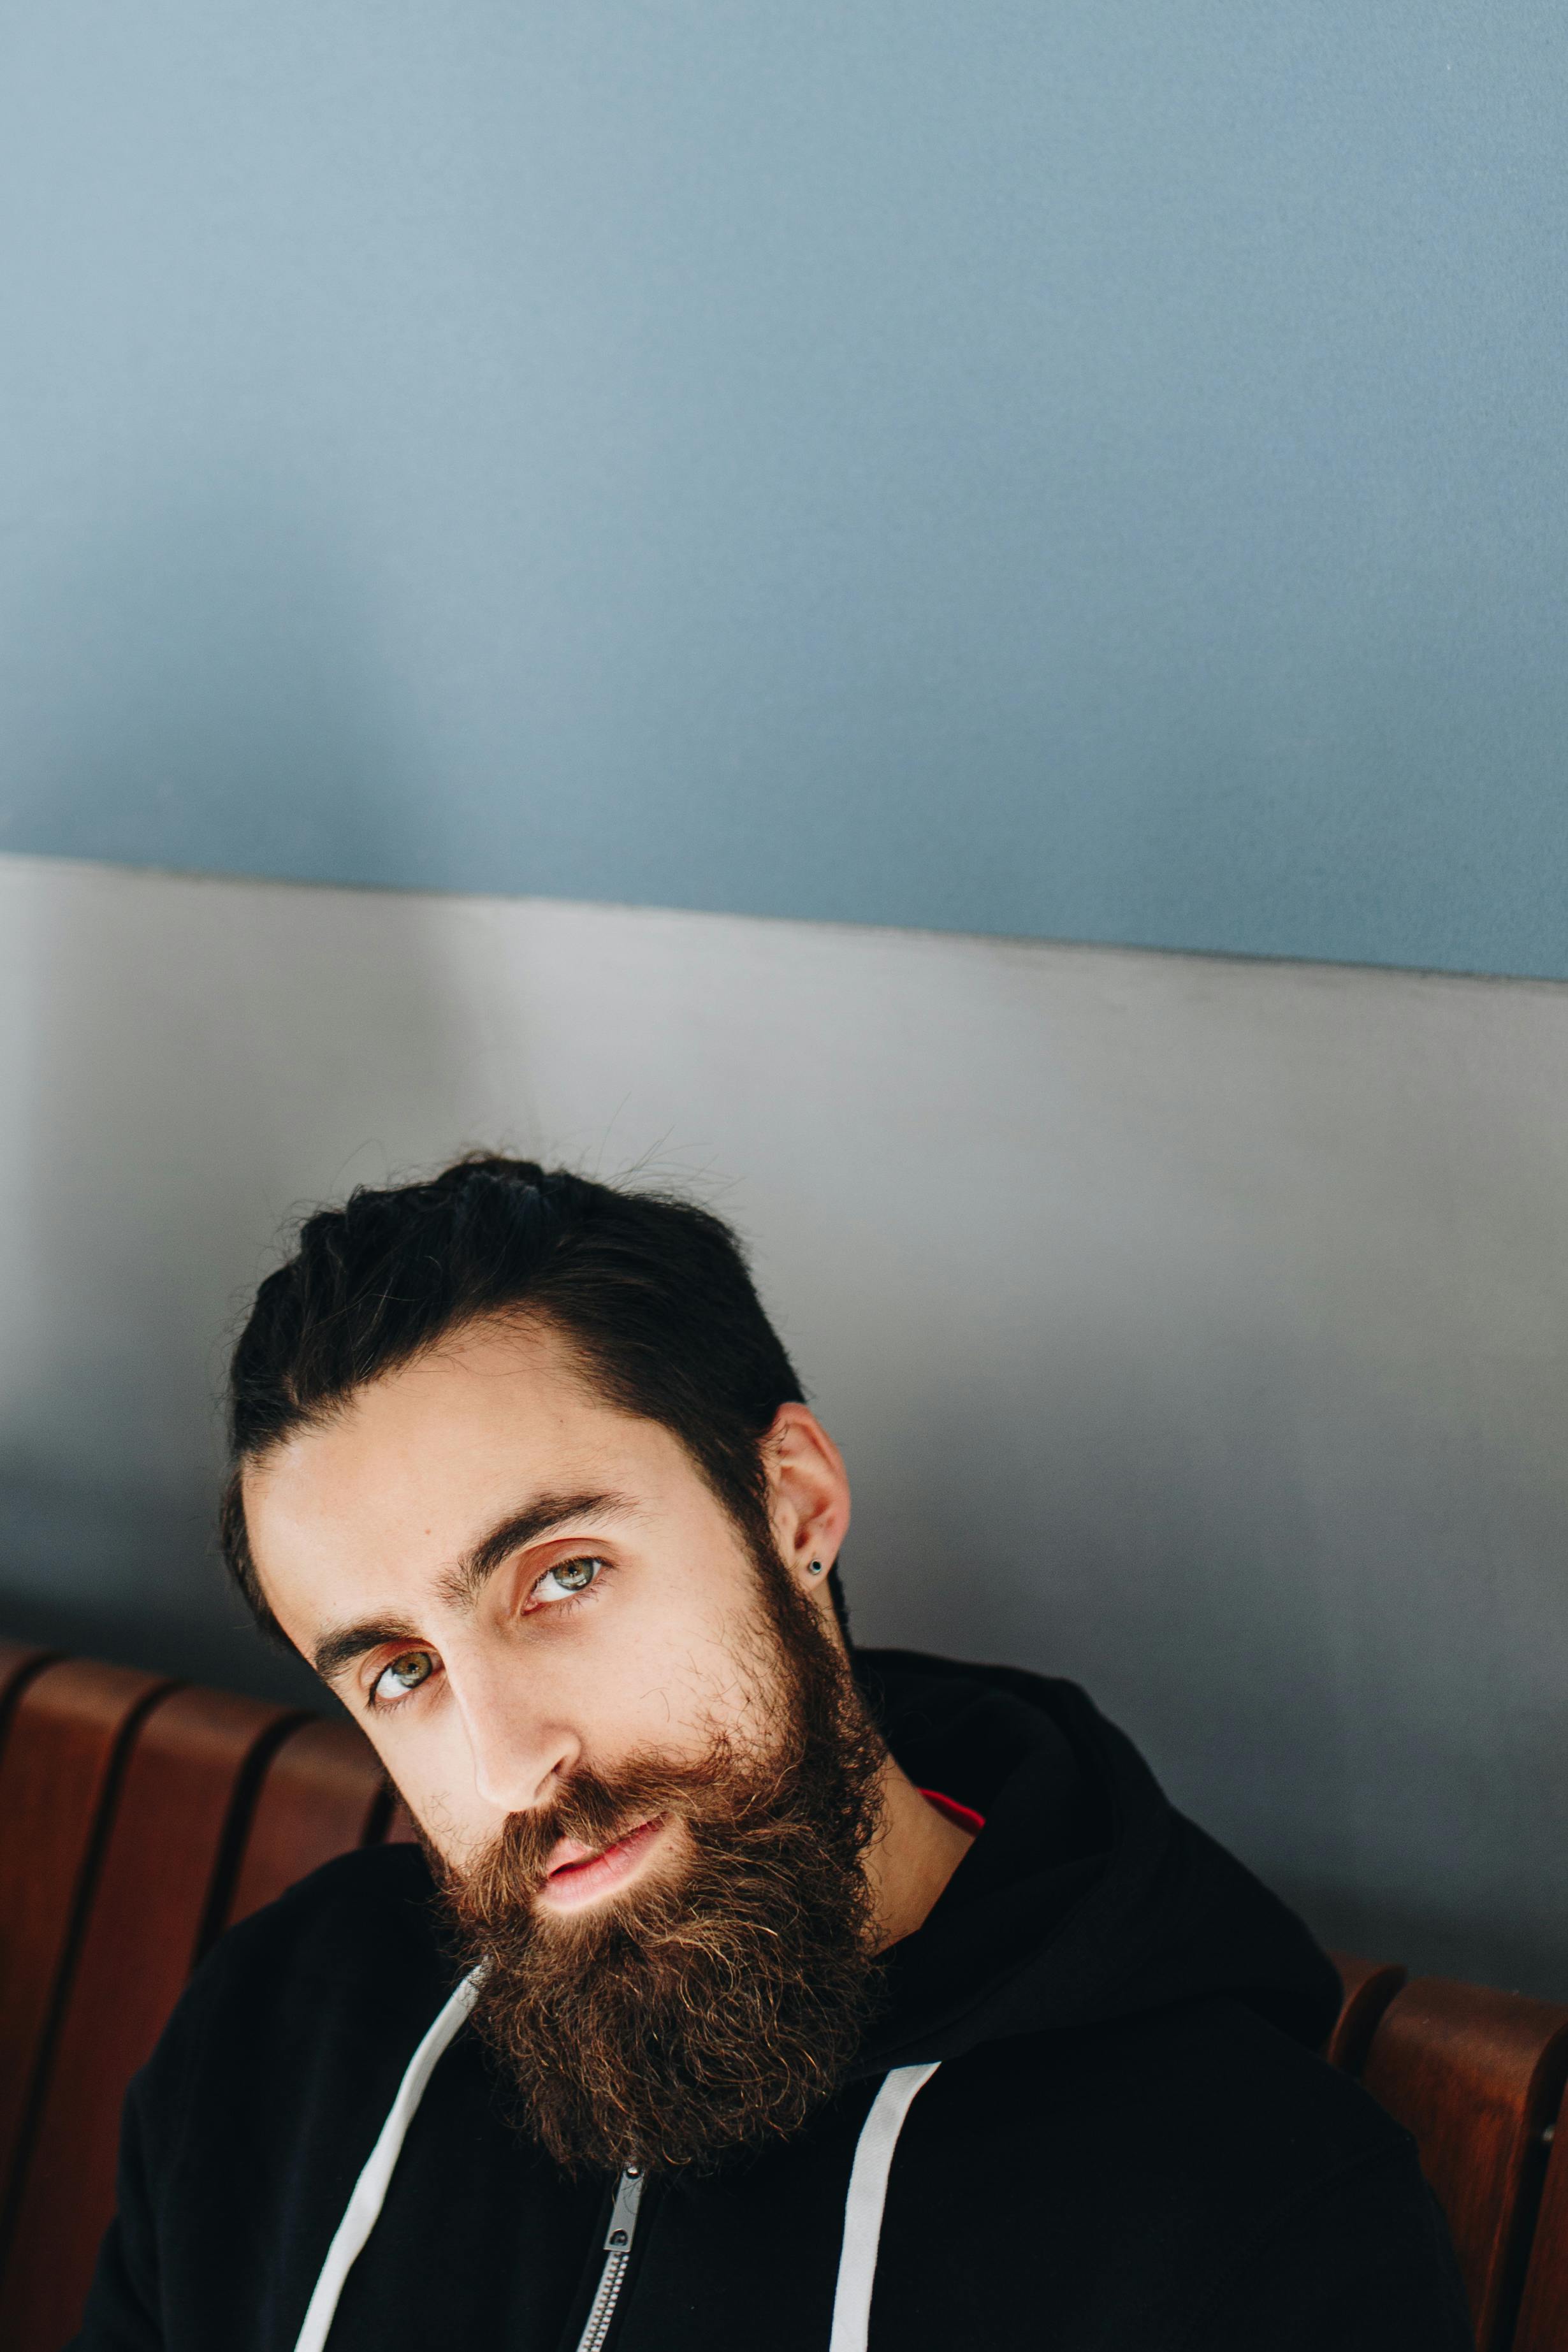
Gender: men